Robert Towns

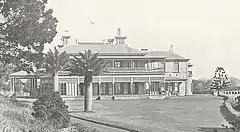
Cranbrook House in 1917, home of Robert Towns 1864 to 1873

Towns reached Port Jackson in March 1843, and took charge of the Sydney agency of Robert Brooks & Co. He was joined by his wife and son the following year. He already had strong ties in Sydney. Apart from almost annual voyages to the colony in the preceding fifteen years, on 28 December 1833 he had married Sophia Wentworth, a sister of explorer and politician William Charles Wentworth, at St Philip's Church, Sydney; the couple honeymooned at her brother's estate at Toongabbie.